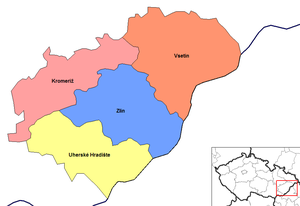
Distrikter i Tjekkiet
Distrikter i Zlín
Tjekkoslovakiet blev i 1960 delt i distrikter, ofte uden hensyn til traditionel inddeling eller lokale relationer. I det, som i dag er Tjekkiet, fandtes 75 distrikter, det 76., Jeseník, dannedes ved en deling af Bruntál i 1990'erne. Tre af dem, Brno, Ostrava og Plzeň, var statutarbyer. Hovedstaden Prag havde særskilt status, men Prags 10 distrikter modsvarede på sin vis okresy.